Henny Schermann

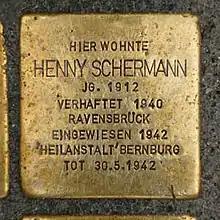
Stolperstein Meisengasse 6b Henny Schermann

Shermann's mother Selma and her sister Regina were deported in the first convoy to leave Frankfurt on 19 October 1941. They were murdered in Lodz. The dates of their murders are unknown. Her brother, Herbert, moved to Paris, France before the war with his father Julius Schermann, where he married Helene Baitch and had one son, Max Schermann. In 1941 he was arrested in Paris and was held at the Drancy camp during one year until he was deported to Auschwitz where he was murdered on September 23rd 1942.